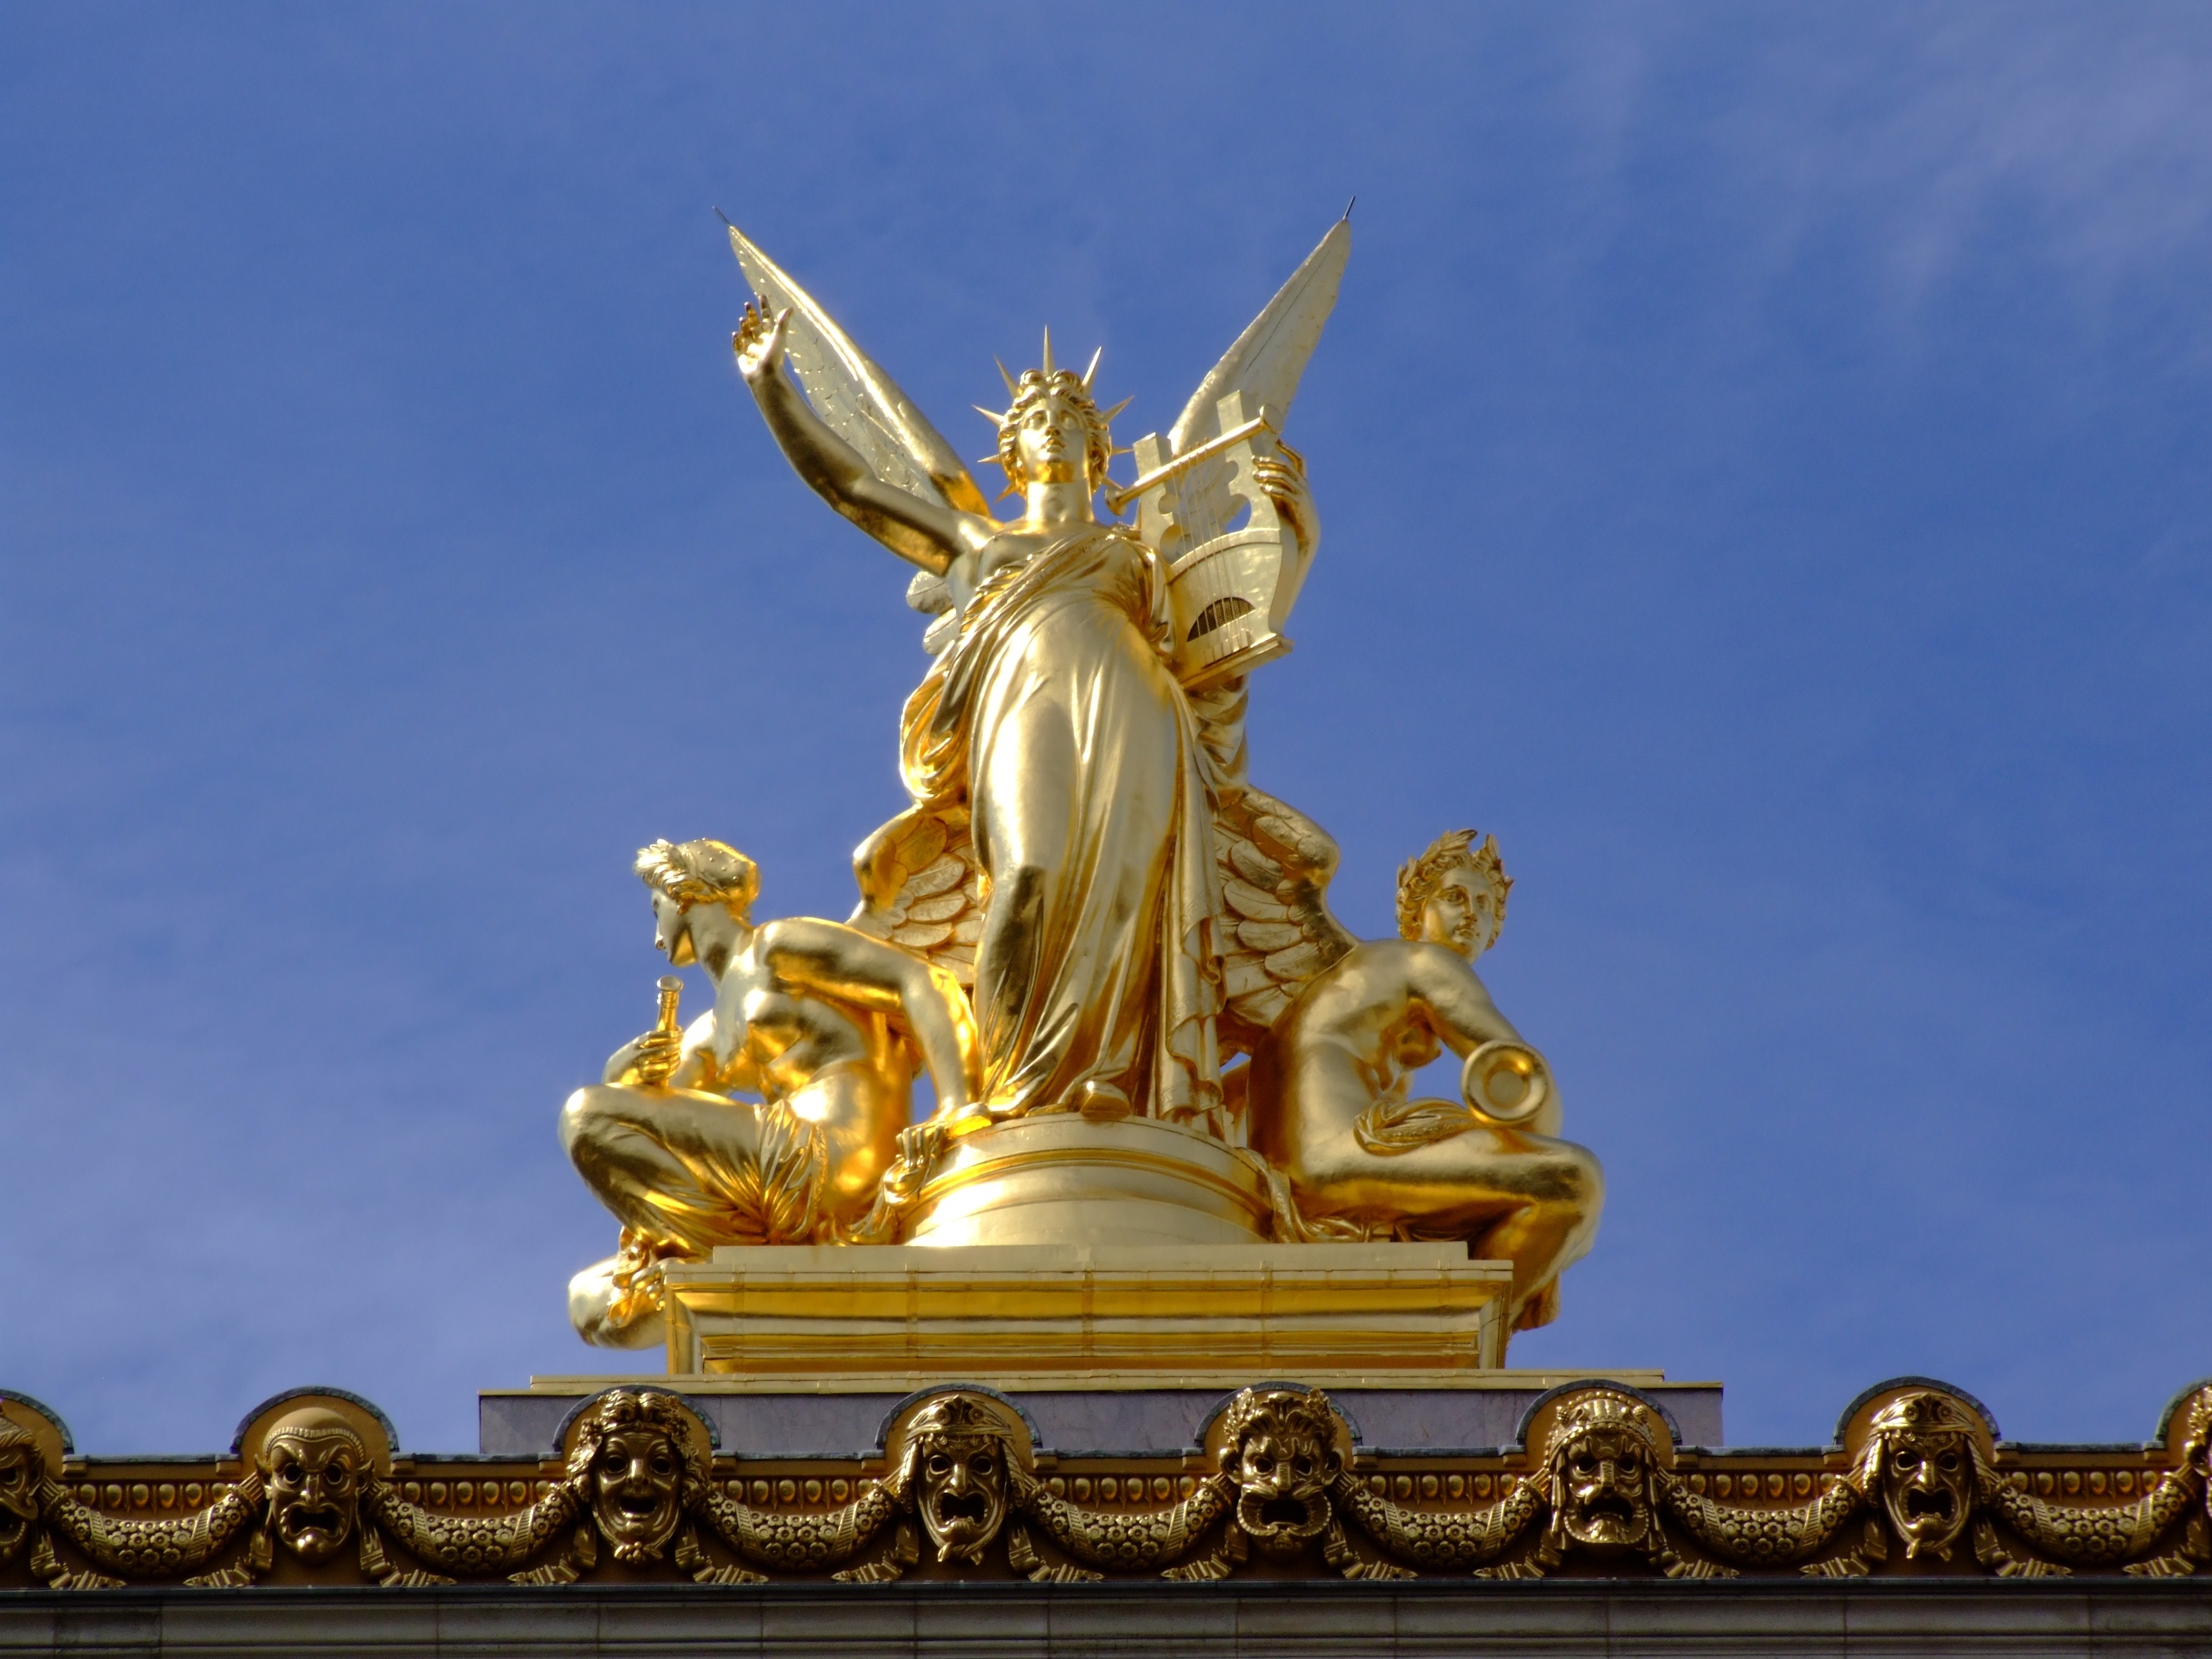
sky, building, paris, monument, france, statue, golden, artistic, landmark, sculpture, outside, art, clouds, famous, wat, harmony